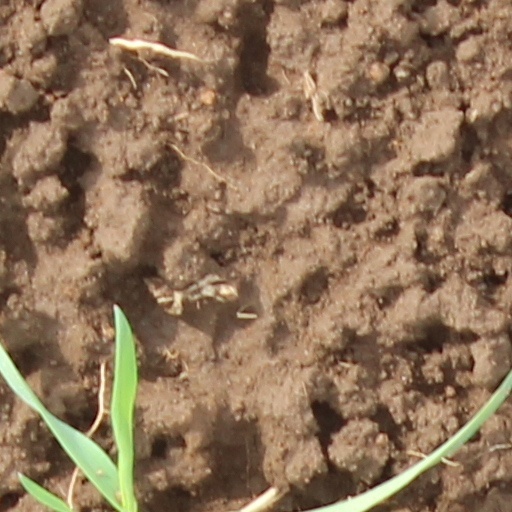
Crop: wheat